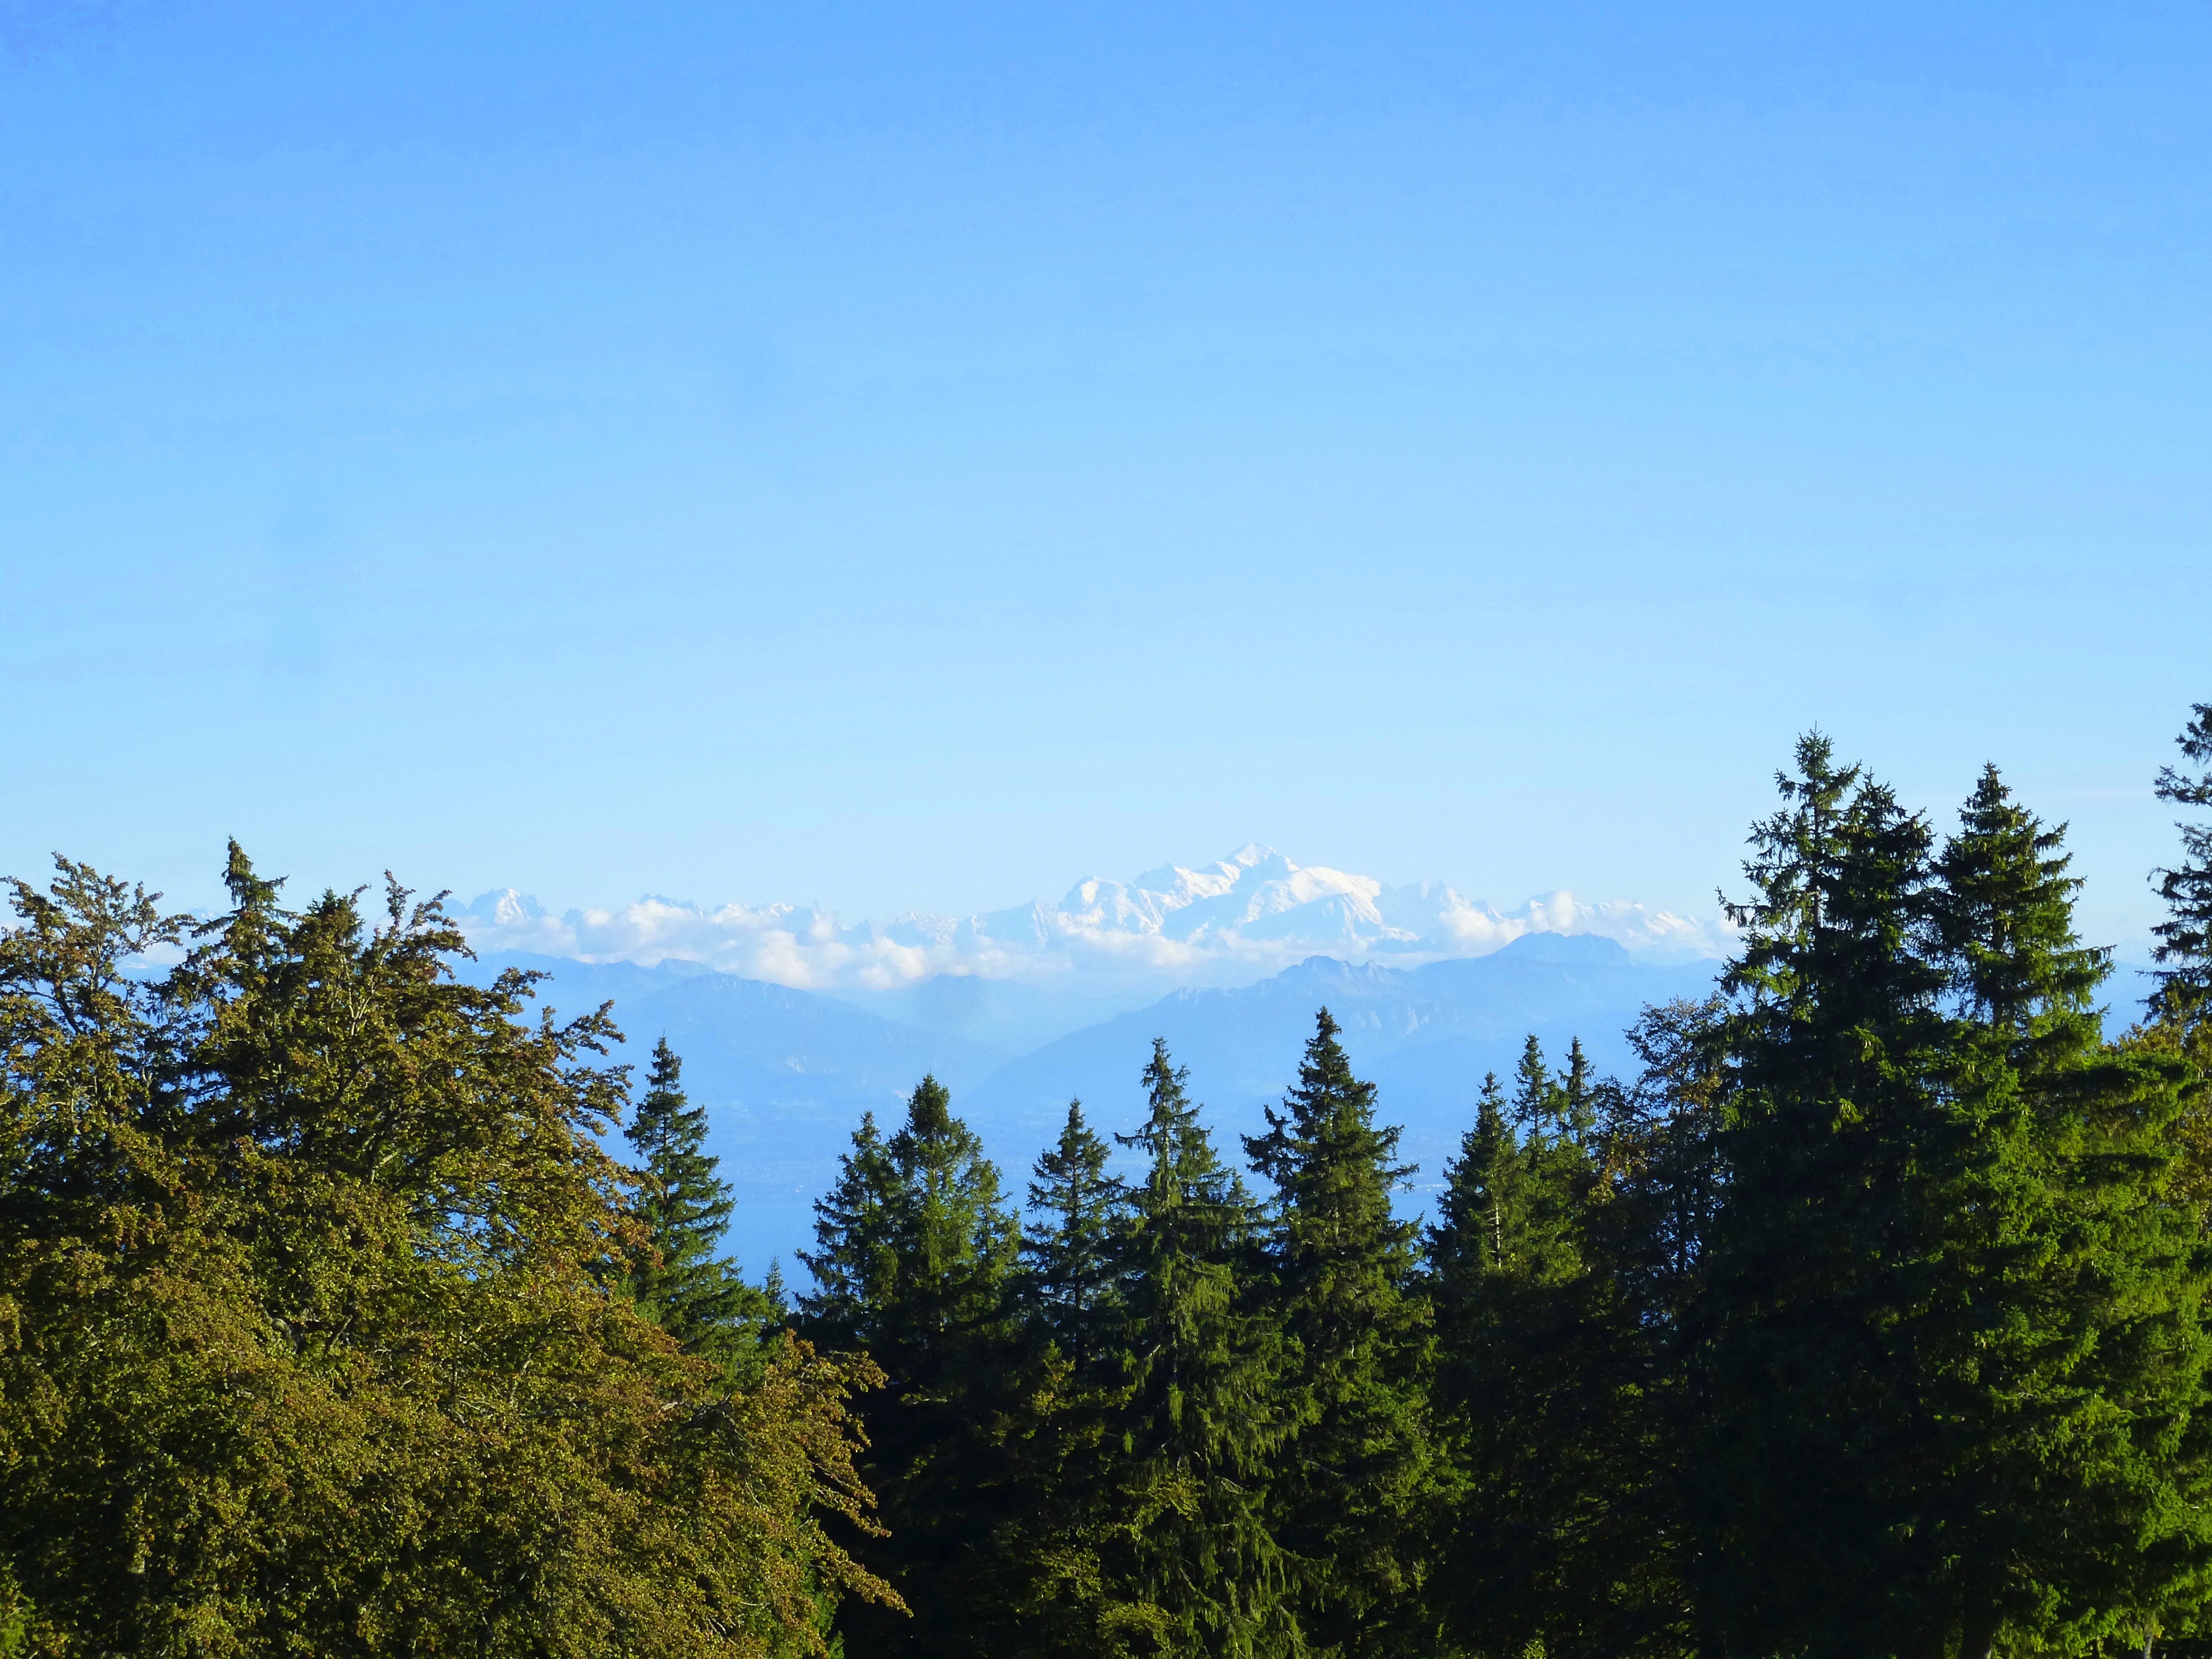
landscape, tree, nature, forest, wilderness, mountain, snow, meadow, hill, mountain range, blue, ridge, blue sky, mountains, alps, plateau, switzerland, habitat, ecosystem, biome, natural environment, woody plant, mountainous landforms, temperate broadleaf and mixed forest, temperate coniferous forest